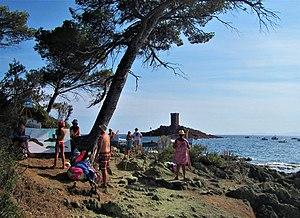
L’île d'Or — /ildɔʁ/ — appartient à la partie est de la commune française de Saint-Raphaël, dans le département du Var. Partie intégrante du paysage, cette île fait face à la plage du Débarquement du Dramont.